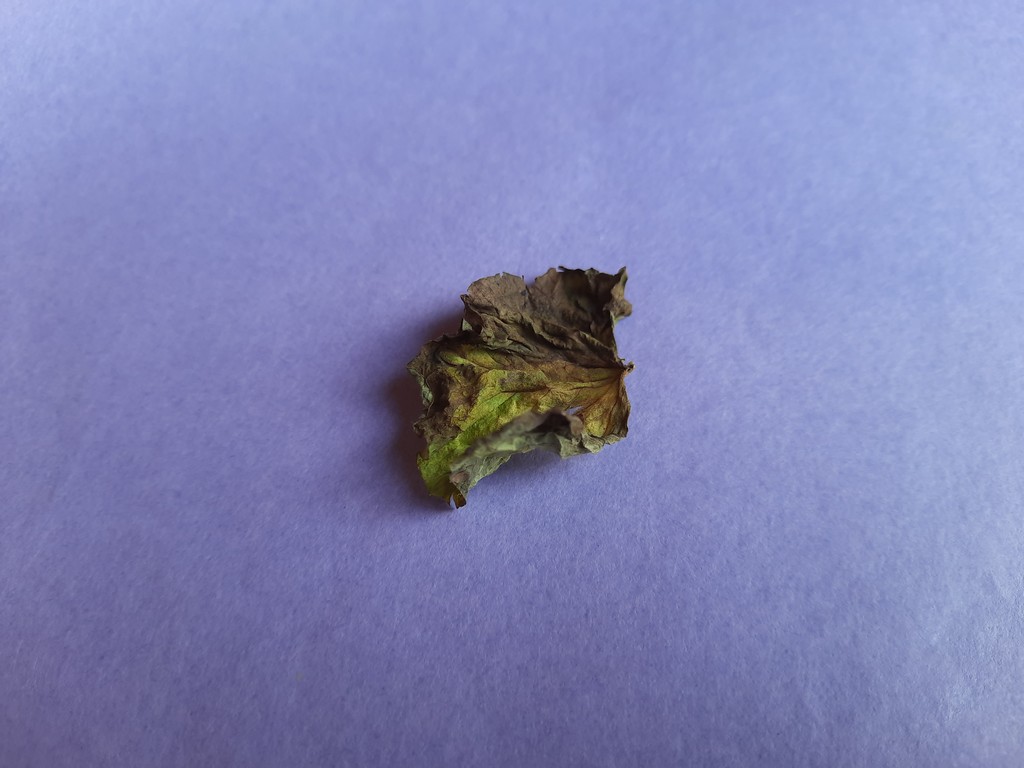
Label: Dried